Shofetim (parashah)

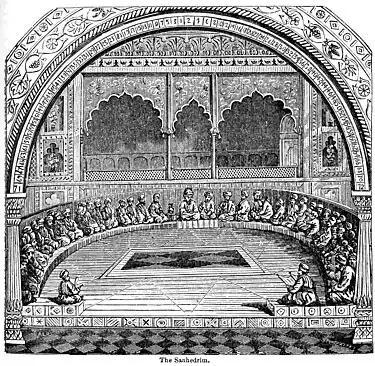
The Sanhedrin (illustration from the 1883 "People's Cyclopedia of Universal Knowledge")

Tractate Sanhedrin in the Mishnah, Tosefta, Jerusalem Talmud, and Babylonian Talmud interpreted the laws of judges in Deuteronomy 16:18–20. The "Mishnah" described three levels of courts: courts of 3 judges, courts of 23 judges, and a court of 71 judges, called the Great Sanhedrin. Courts of three judges heard cases involving monetary disputes, larceny, bodily injury (as in Leviticus 24:19), claims for full or half damages as for damage done by a goring ox (described in Exodus 21:35), the repayment of the double (as in Exodus 23:3) or four- or five-fold restitution of stolen goods (as in Exodus 21:37), rape (as in Deuteronomy 22:28–29), seduction (as in Exodus 22:15–16), flogging (as in Deuteronomy 25:2–3, although in the name of Rabbi Ishmael it was said that cases involving flogging were heard by courts of 23), the determination that a new month had begun (as in Exodus 12:2), the performance of "ḥalizah" (as in Deuteronomy 25:5–10), and a woman's refusal of an arranged marriage. Courts of 23 judges heard cases involving capital punishment, persons or beasts charged with unnatural intercourse (as in Leviticus 20:15–16), an ox that gored a person (as in Exodus 21:28), and wolves, lions, bears, leopards, hyenas, or snakes that killed a person. (Eliezer ben Hurcanus said that whoever killed such an animal, even without a trial, acquired merit, but Rabbi Akiva held that their death was to be decided by a court of 23.) A court of 71 heard cases involving a tribe that had gone astray after idol-worship, a false prophet (as in Deuteronomy 18:20), a High Priest, optional war (that is, all wars apart from the conquest of Canaan), additions to the city of Jerusalem or the Temple courtyards, institution of small sanhedrins (of 23) for the tribes, and condemnation of a city (as in Deuteronomy 13:13).